Pierre Guariche

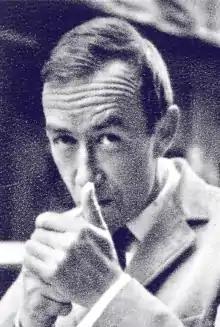

Pierre Guariche (1926–1995) was a French designer, interior decorator and architect. He is perhaps best known for the residential lights that he designed for Pierre Disderot in the 1950s, but he was also an innovative furniture designer and architect.